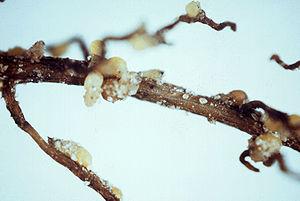
Heterodera glycines est une espèce de nématodes de la famille des Heteroderidae, originaire d'Asie.